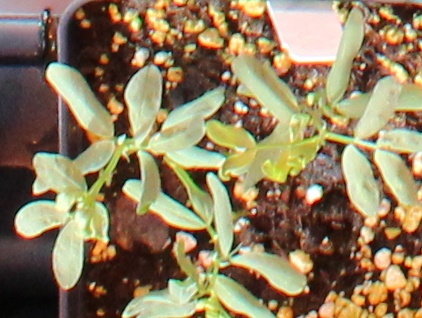
Label: Lentil